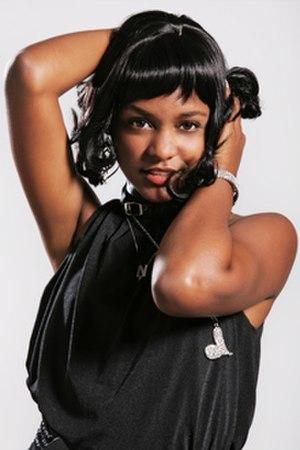
Neide, également connue en tant que Neide Van-Dúnem et Neide Vieira, de son vrai nom Neide Núria de Sousa Van-Dúnem Vieira, née le 4 juillet 1986 à Luanda en Angola, est une chanteuse de Kizomba, Semba et de Rhythm and blues, une compositrice et une actrice de télévision et de cinéma angolaise.